James Tuchet, 3rd Earl of Castlehaven

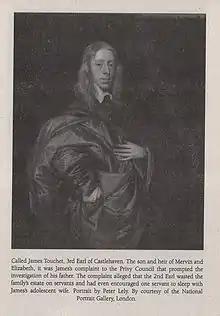

James Tuchet, 3rd Earl of Castlehaven ( - 11 October 1684) was the son of Mervyn Tuchet, 2nd Earl of Castlehaven and his first wife, Elizabeth Barnham (1592 - ). Castlehaven played a prominent role in the Wars of the Three Kingdoms that took place in the middle of the 17th century, and was particularly active in the conflicts in Ireland at this time.